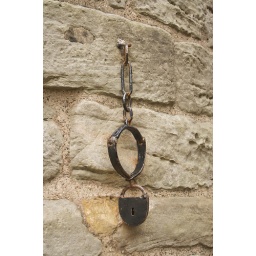
Jougs: here errant villagers would have been chained by the neck against the wall of the tower